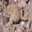
Label: frog